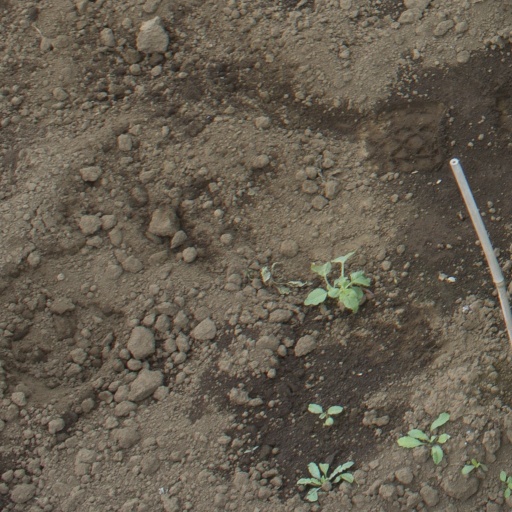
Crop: soybean